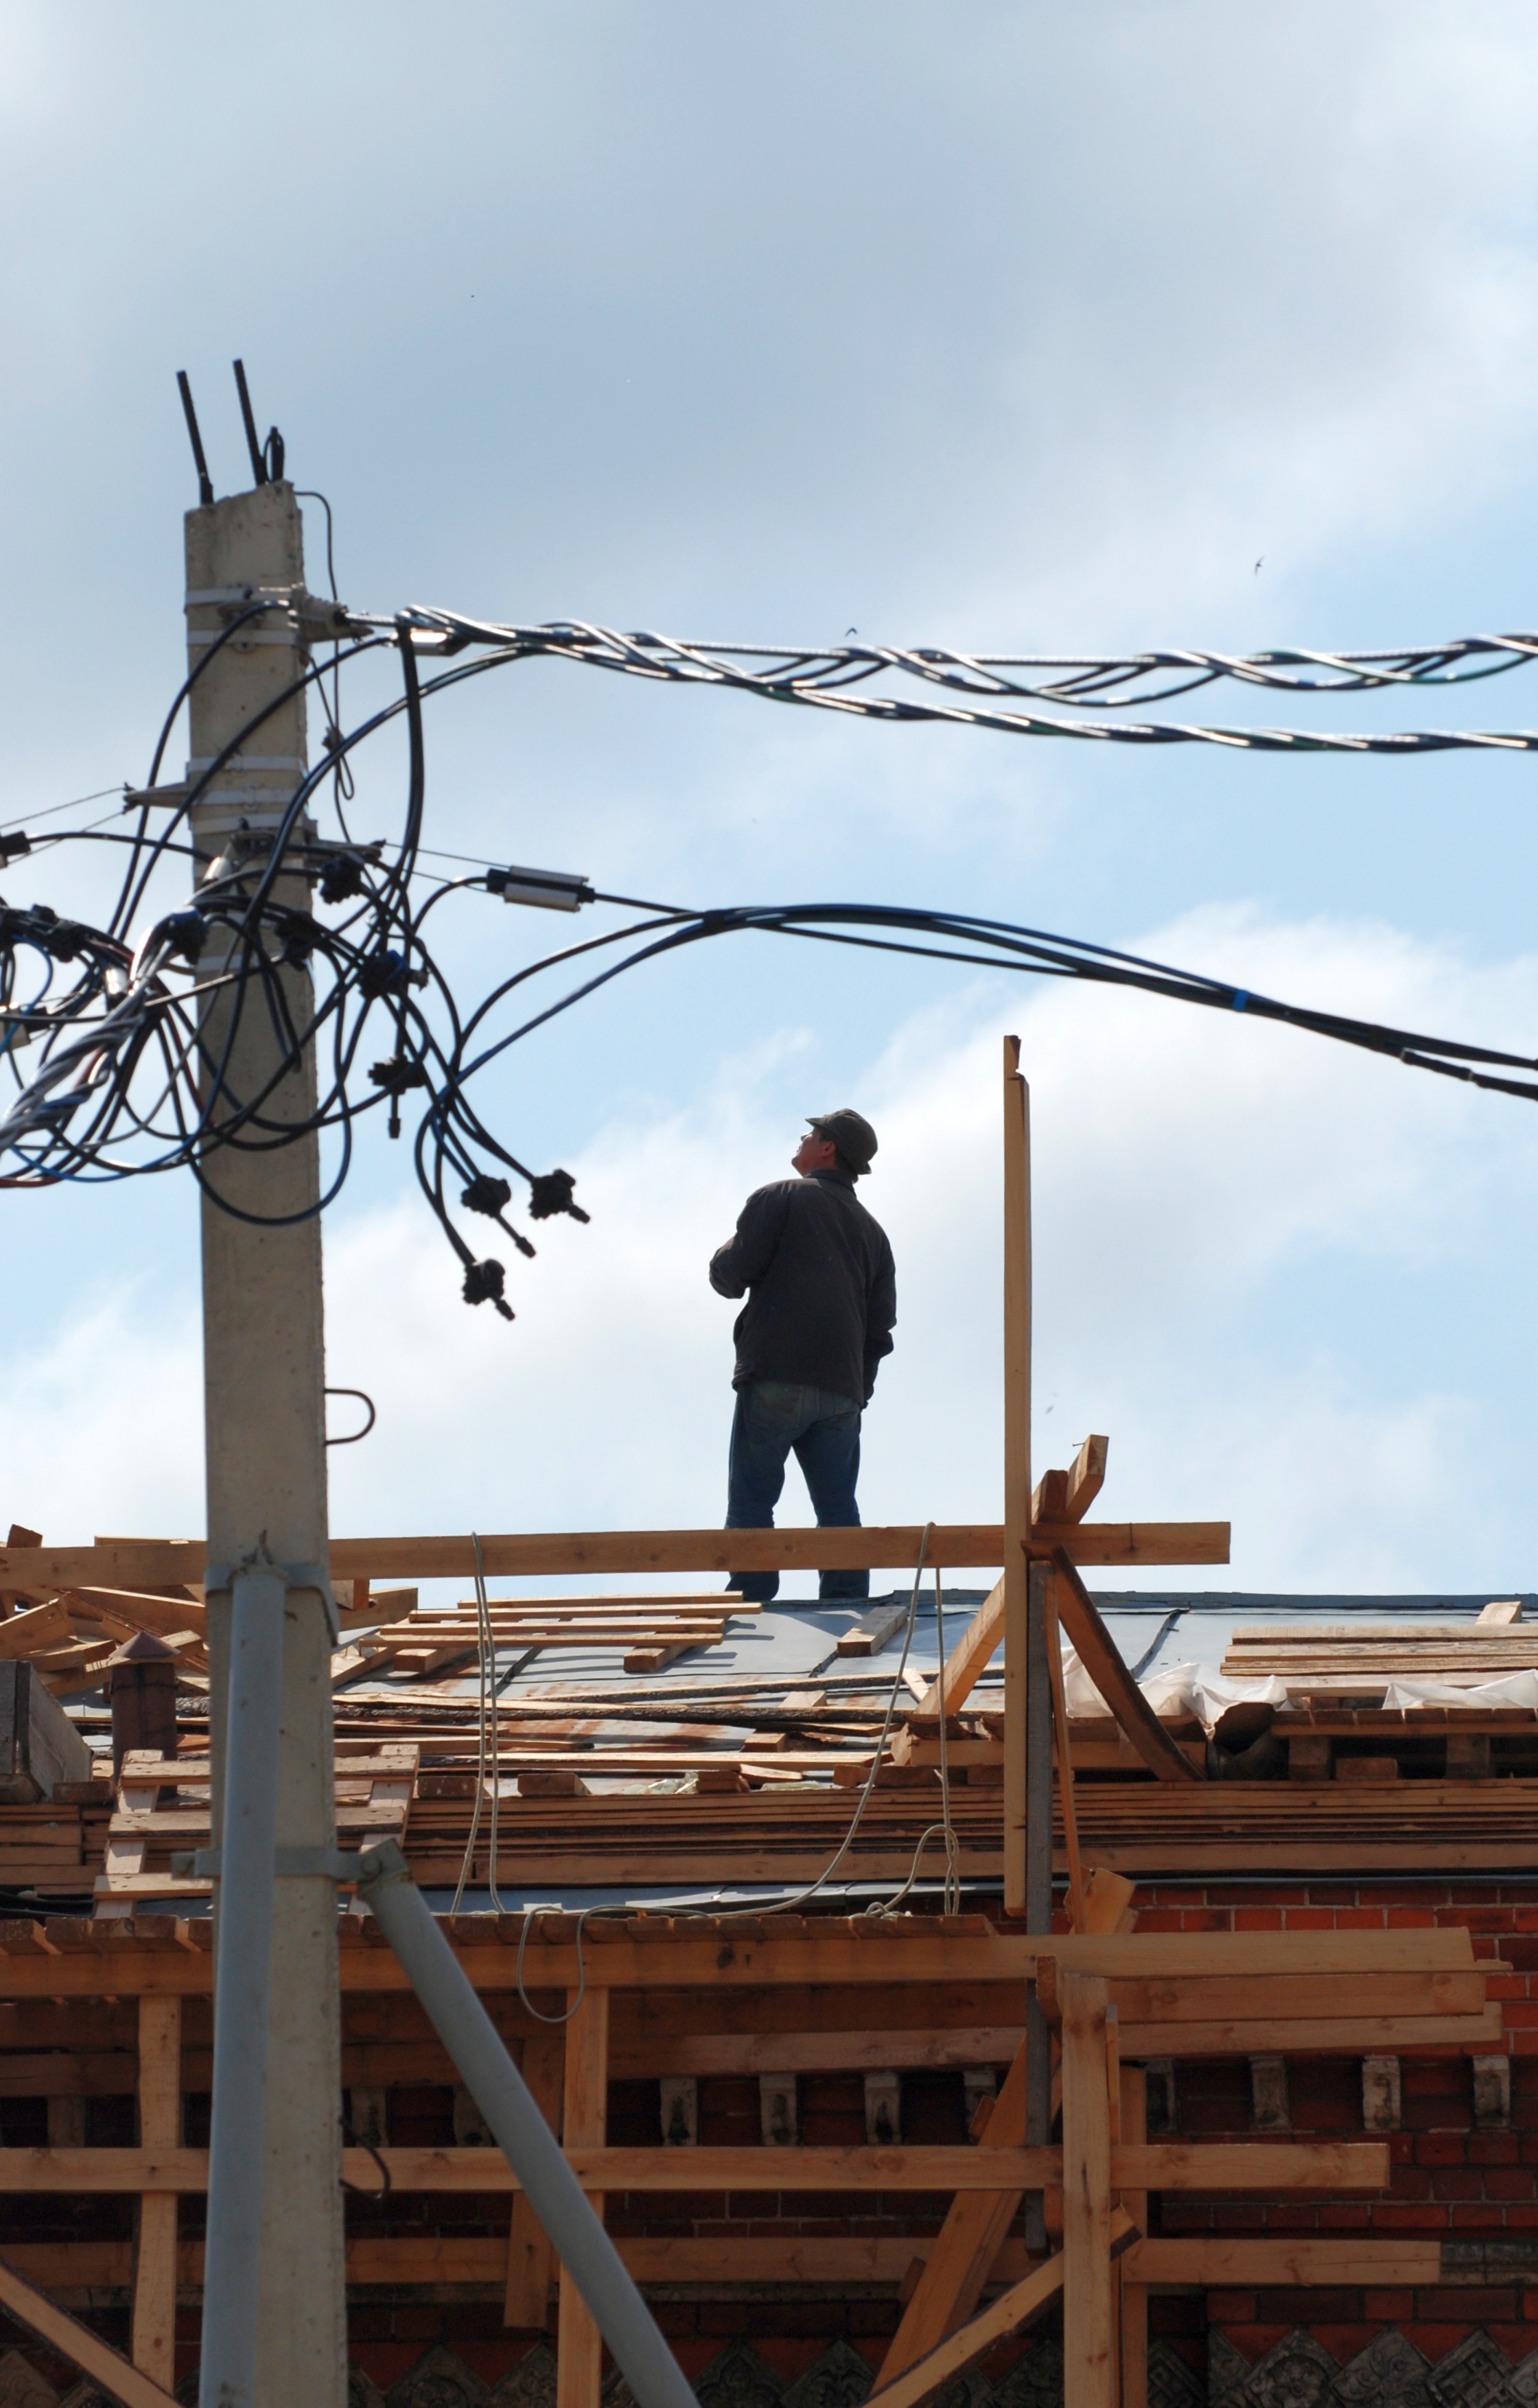
roof, city, construction, tower, mast, nikon, electricity, nikkor, russia, d80, nikond80, 70300mmf4556gvr, yaroslavl, urban area, outdoor structure